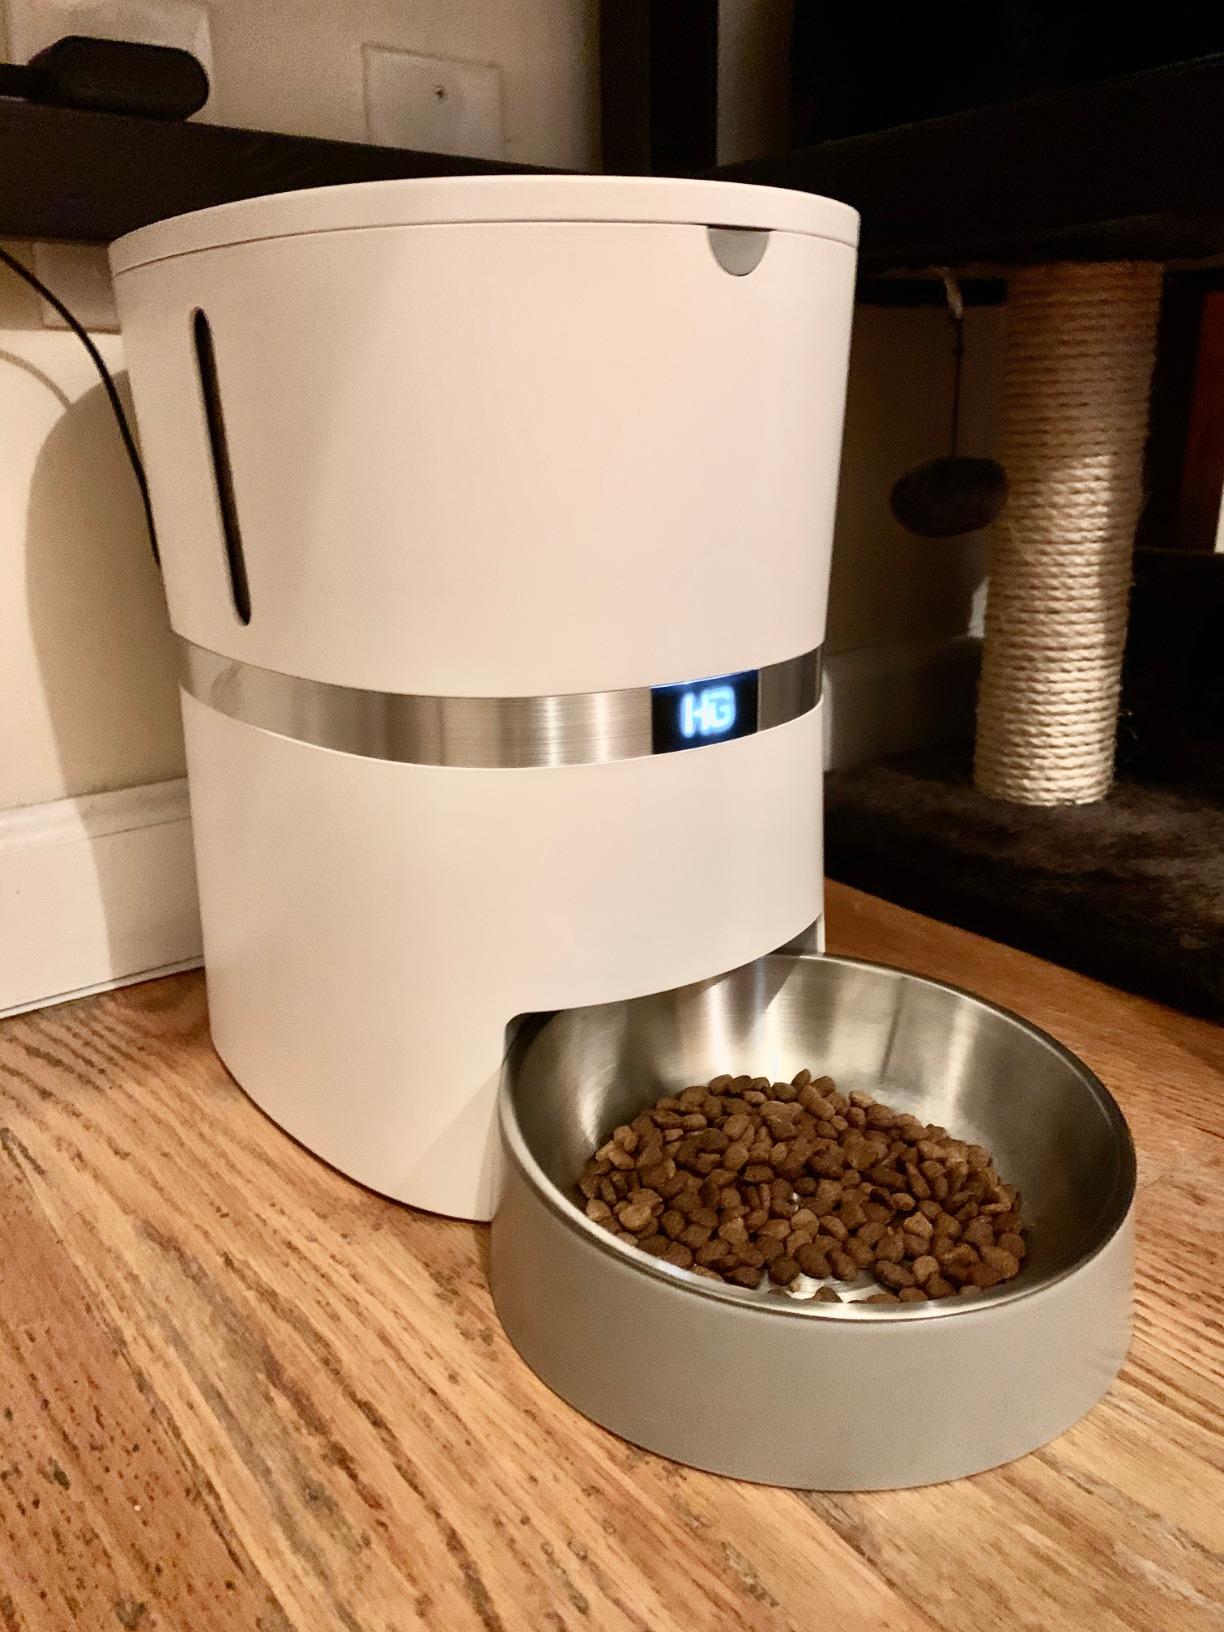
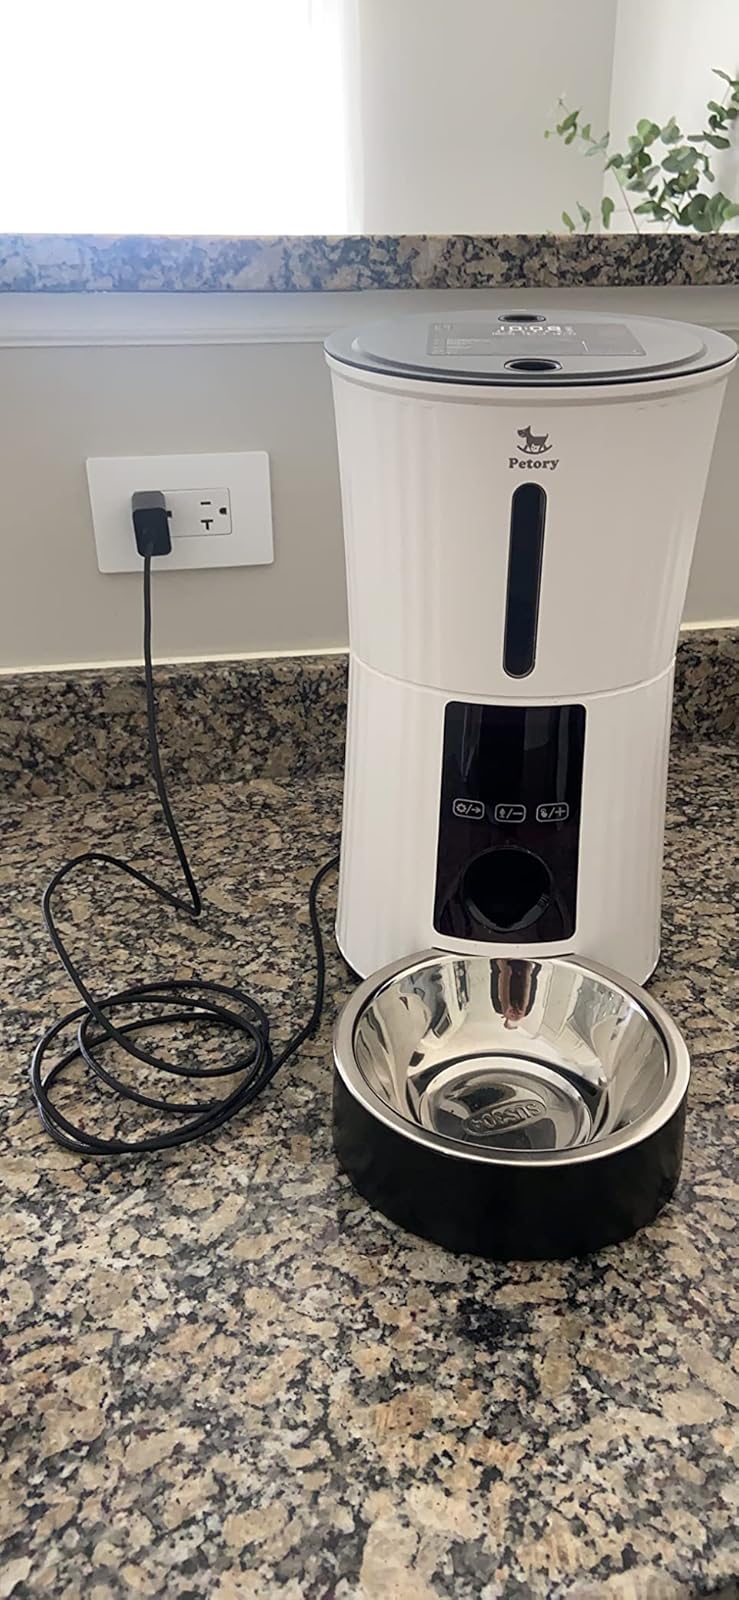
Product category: items_feeder
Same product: no